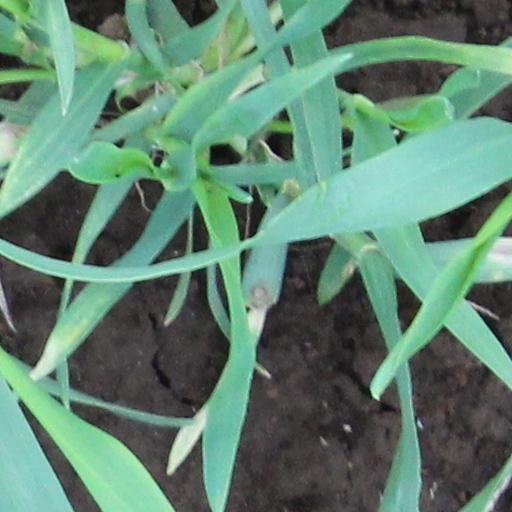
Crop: wheat